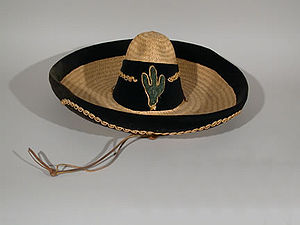
Sombrero
Sombrero
En sombrero er en bredskygget mexicansk hat. Ordet er afledt af det spanske ord sombra, som betyder skygge.